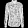
Label: Shirt